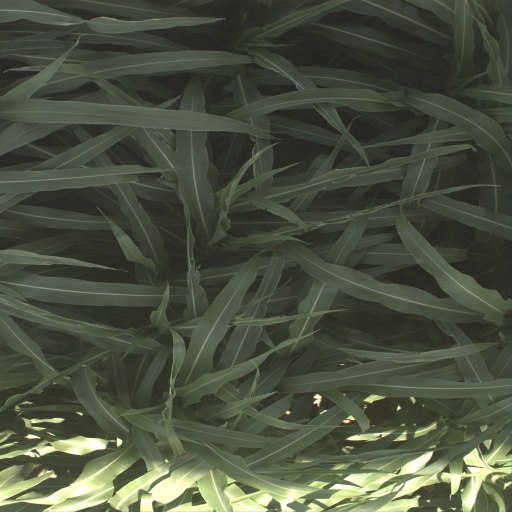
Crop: sorghum